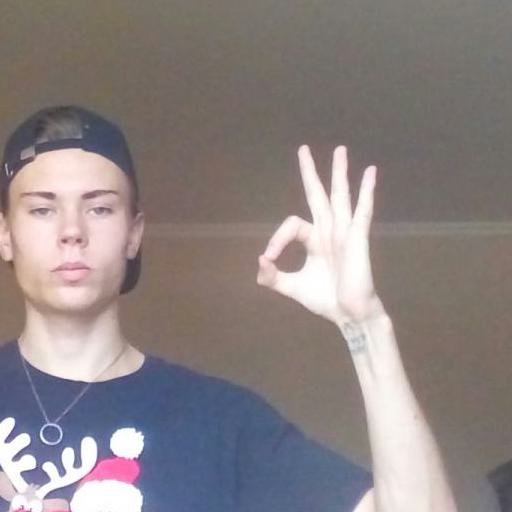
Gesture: ok